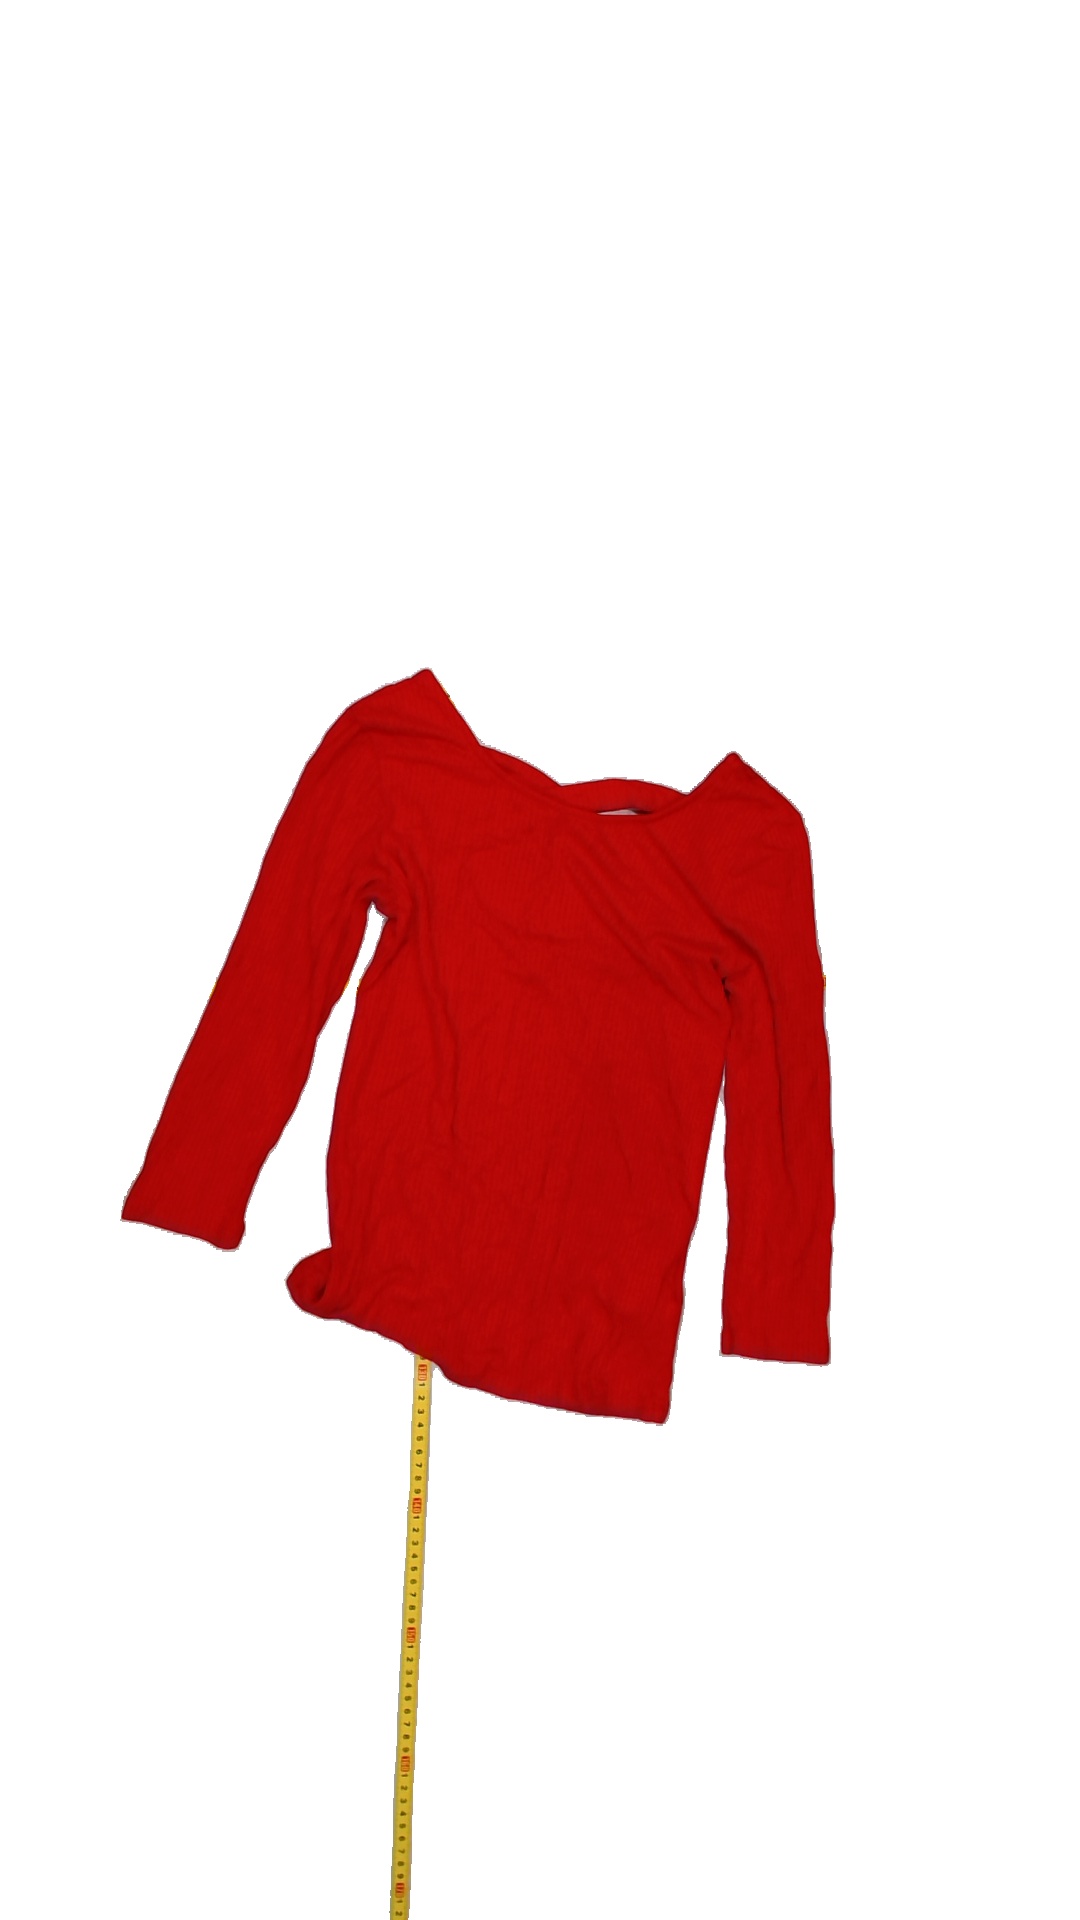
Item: Top (Ladies)
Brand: Amisu (new Yorker)
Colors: Red
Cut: Tight
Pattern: Plain
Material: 100% Visc
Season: All
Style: No trend
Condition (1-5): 4
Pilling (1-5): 5
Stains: Yes
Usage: Export
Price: <50